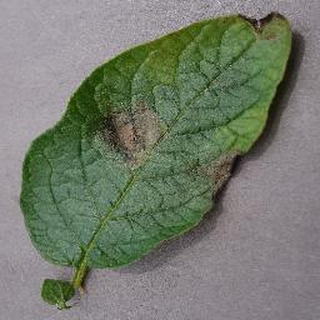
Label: potato_late_blight